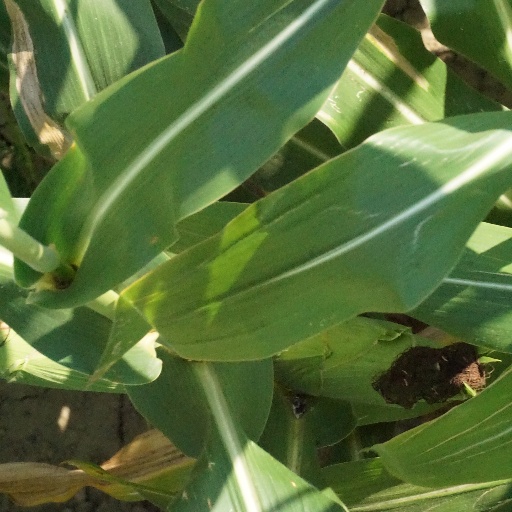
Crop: maize; corn